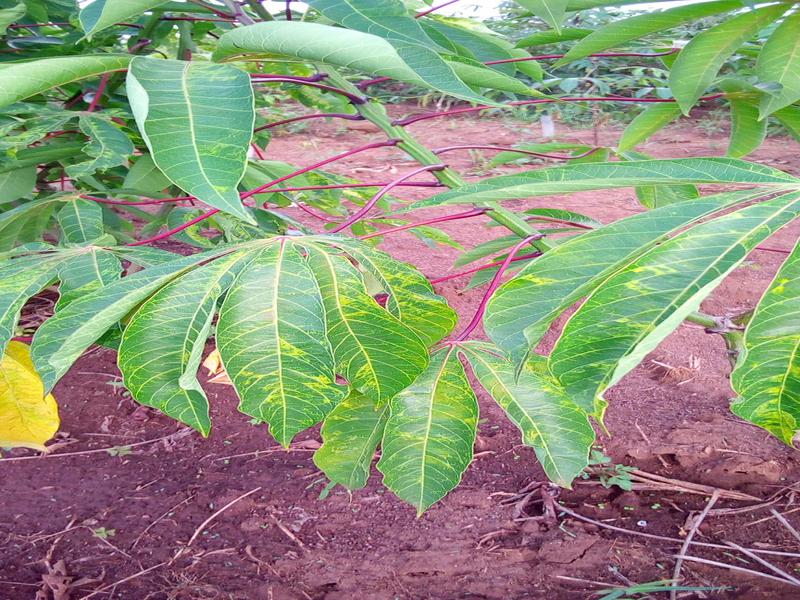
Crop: cassava
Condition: brown_streak_disease